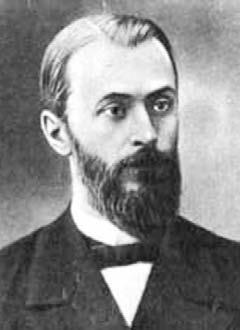
ดมีตรี อีวานอฟสกี

|name = ดมีตรี อีวานอฟสกี
|image = Dmitry Iosifovich Ivanovsky.jpg
|birth_place = กด็อฟ, เขตปกครองเซนต์ปีเตอส์เบิร์ก, จักรวรรดิรัสเซีย
|death_place = รอสตอฟ-นา-โดนู, สหพันธ์สาธารณรัฐสังคมนิยมโซเวียตรัสเซีย|โซเวียตรัสเซีย
|nationality = รัสเซีย
|field = วิทยาไวรัส
|alma_mater = มหาวิทยาลัยเซนต์ปีเตอส์เบิร์ก
|known_for = ค้นพบไวรัส
ดมีตรี อีโอซีโฟวิช อีวานอฟสกี (; 28 ตุลาคม ค.ศ. 1864 – 20 มิถุนายน ค.ศ. 1920) เป็นนักพฤกษศาสตร์ชาวรัสเซีย เป็นผู้ค้นพบไวรัสเป็นคนแรกในปี ค.ศ. 1892 และเป็นหนึ่งในผู้ก่อตั้งวิชาวิทยาไวรัส (virology) .
อีวานอฟสกีเรียนที่มหาวิทยาลัยเซนต์ปีเตอส์เบิร์ก ก่อนจะถูกส่งไปที่ยูเครนและเบสซาราเบียเพื่อสืบหาโรคที่เกิดกับต้นยาสูบ ปี ค.ศ. 1890 เขาย้ายไปที่ไครเมีย และพบว่าโรคที่เกิดกับต้นยาสูบนั้นมีที่มาจาก "บางสิ่งที่เล็กมาก ซึ่งไม่ใช่แบคทีเรีย" เขาตีพิมพ์การค้นพบนี้ลงในบทความ ปี ค.ศ. 1892 Translated into English in Johnson, J., Ed. (1942) "Phytopathological classics" (St. Paul, Minnesota: American Phytopathological Society) No. 7, pp. 27–30. และตีพิมพ์วิทยานิพนธ์ ในปี ค.ศ. 1902 หลังจากนั้น อีวานอฟสกีก็ย้ายไปทำงานที่วอร์ซอและรอสตอฟ-นา-โดนู
ปี ค.ศ. 1898 มาร์ตีนึส ไบเยอริงก์ (Martinus Beijerinck) นักจุลชีววิทยาชาวดัตช์ ได้ทำการทดลองคล้ายกับอีวานอฟสกี และค้นพบสิ่งที่เขาเรียกว่า "ไวรัส" ไบเยอริงก์ให้การยอมรับอีวานอฟสกีว่าเป็นผู้ค้นพบไวรัสคนแรก
== อ้างอิง ==
หมวดหมู่:บุคคลจากเซนต์ปีเตอส์เบิร์ก
หมวดหมู่:นักวิทยาศาสตร์ชาวรัสเซีย
หมวดหมู่:ศิษย์เก่าจากมหาวิทยาลัยเซนต์ปีเตอส์เบิร์ก
หมวดหมู่:บุคคลจากมหาวิทยาลัยเซนต์ปีเตอส์เบิร์ก
หมวดหมู่:บุคคลจากมหาวิทยาลัยวอร์ซอ
หมวดหมู่:บุคคลจากมหาวิทยาลัยแห่งชาติตารัส แชวแชนกอ เคียฟ
หมวดหมู่:บุคคลจากมหาวิทยาลัยสหพันธ์ใต้